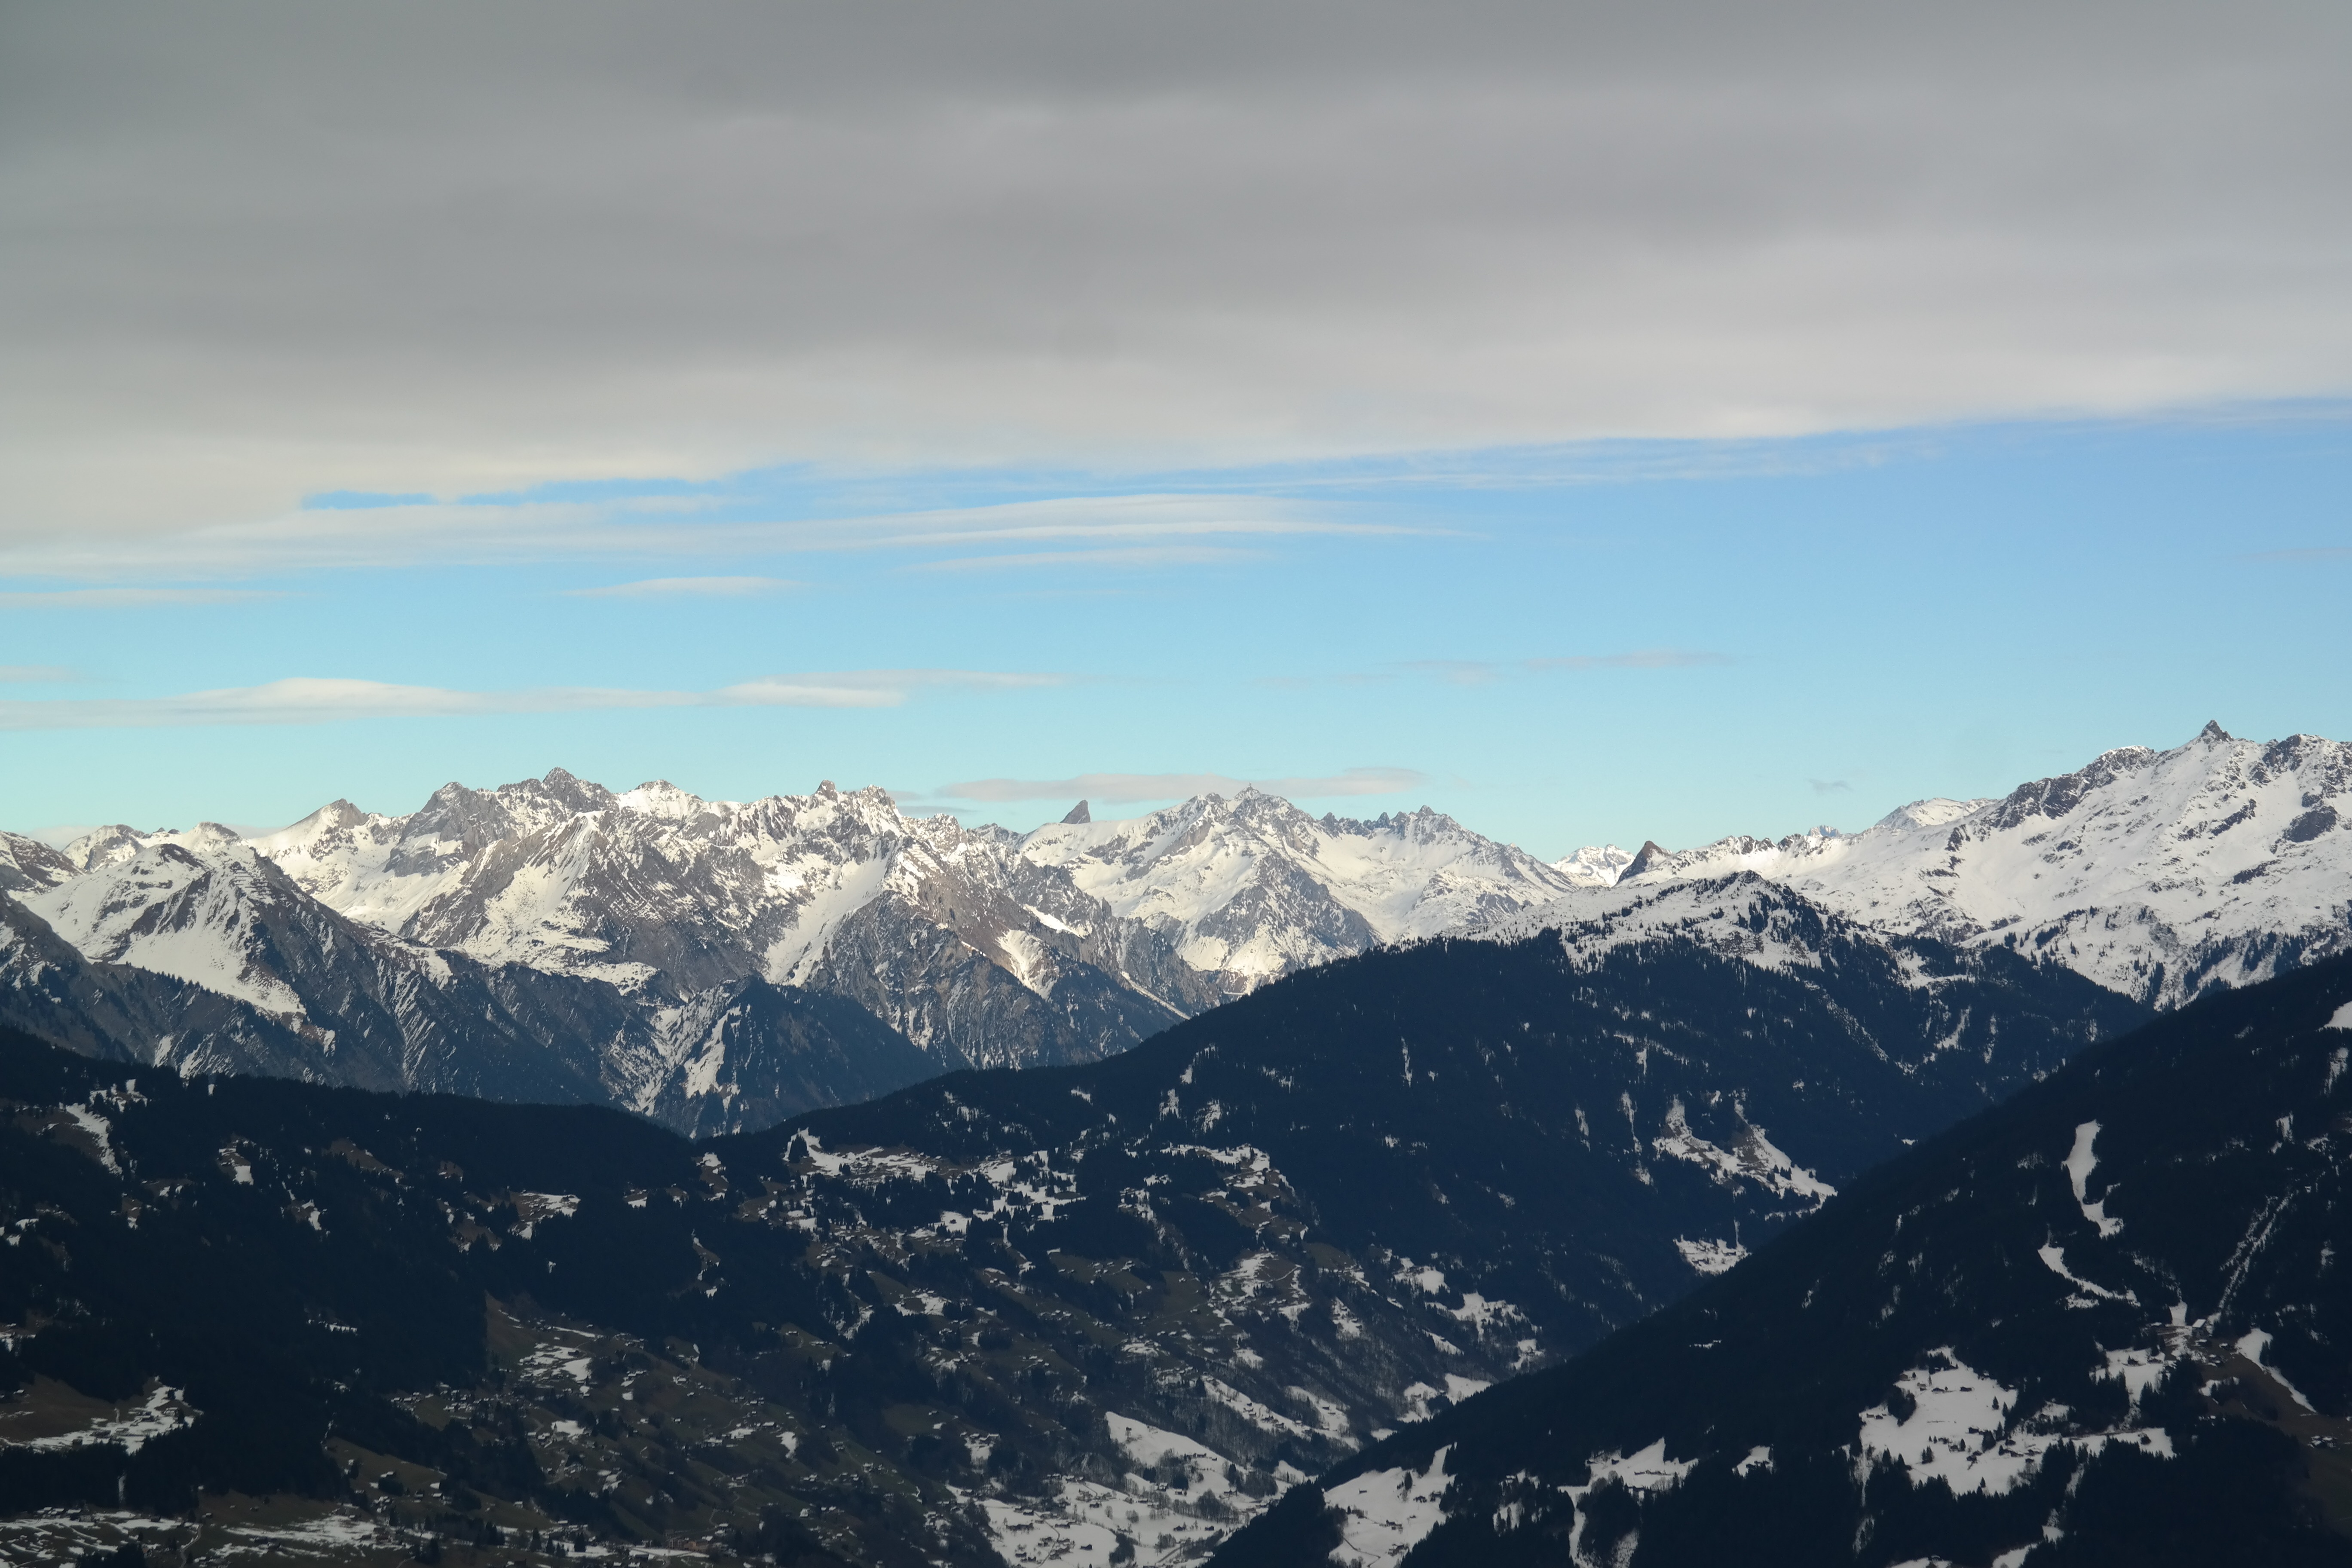
landscape, nature, mountain, snow, winter, cloud, sky, view, mountain range, panorama, weather, alpine, blue, ridge, summit, clouds, mountains, alps, vision, plateau, montafon, wintry, landform, mountain pass, geographical feature, mountainous landforms, golm